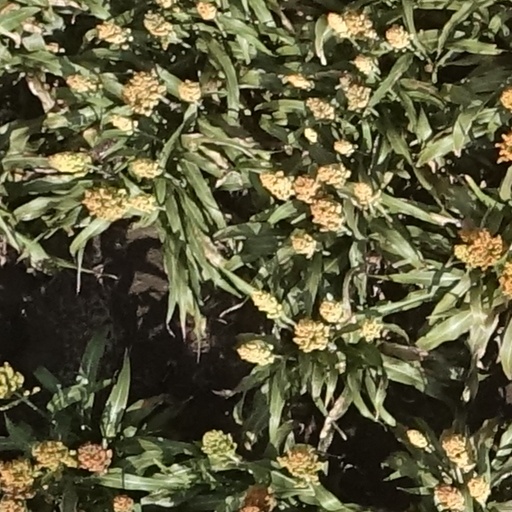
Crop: sorghum